We Were Once a Fairytale

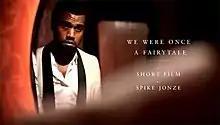

We Were Once a Fairytale is a 2009 drama short film directed by Spike Jonze and starring rapper Kanye West. It is the second collaboration between Jonze and West, who jointly co-directed the music video for West's single "Flashing Lights" in 2008.